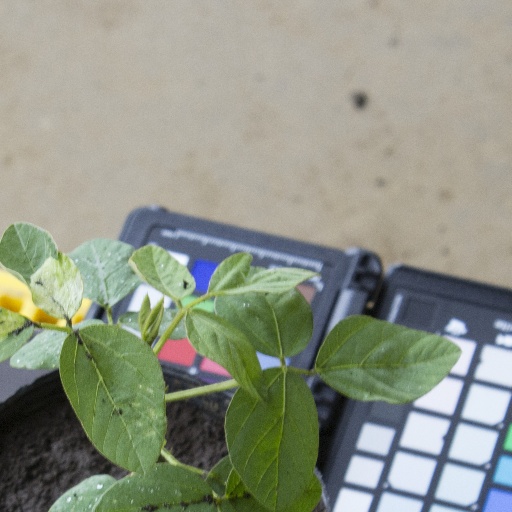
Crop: soybean